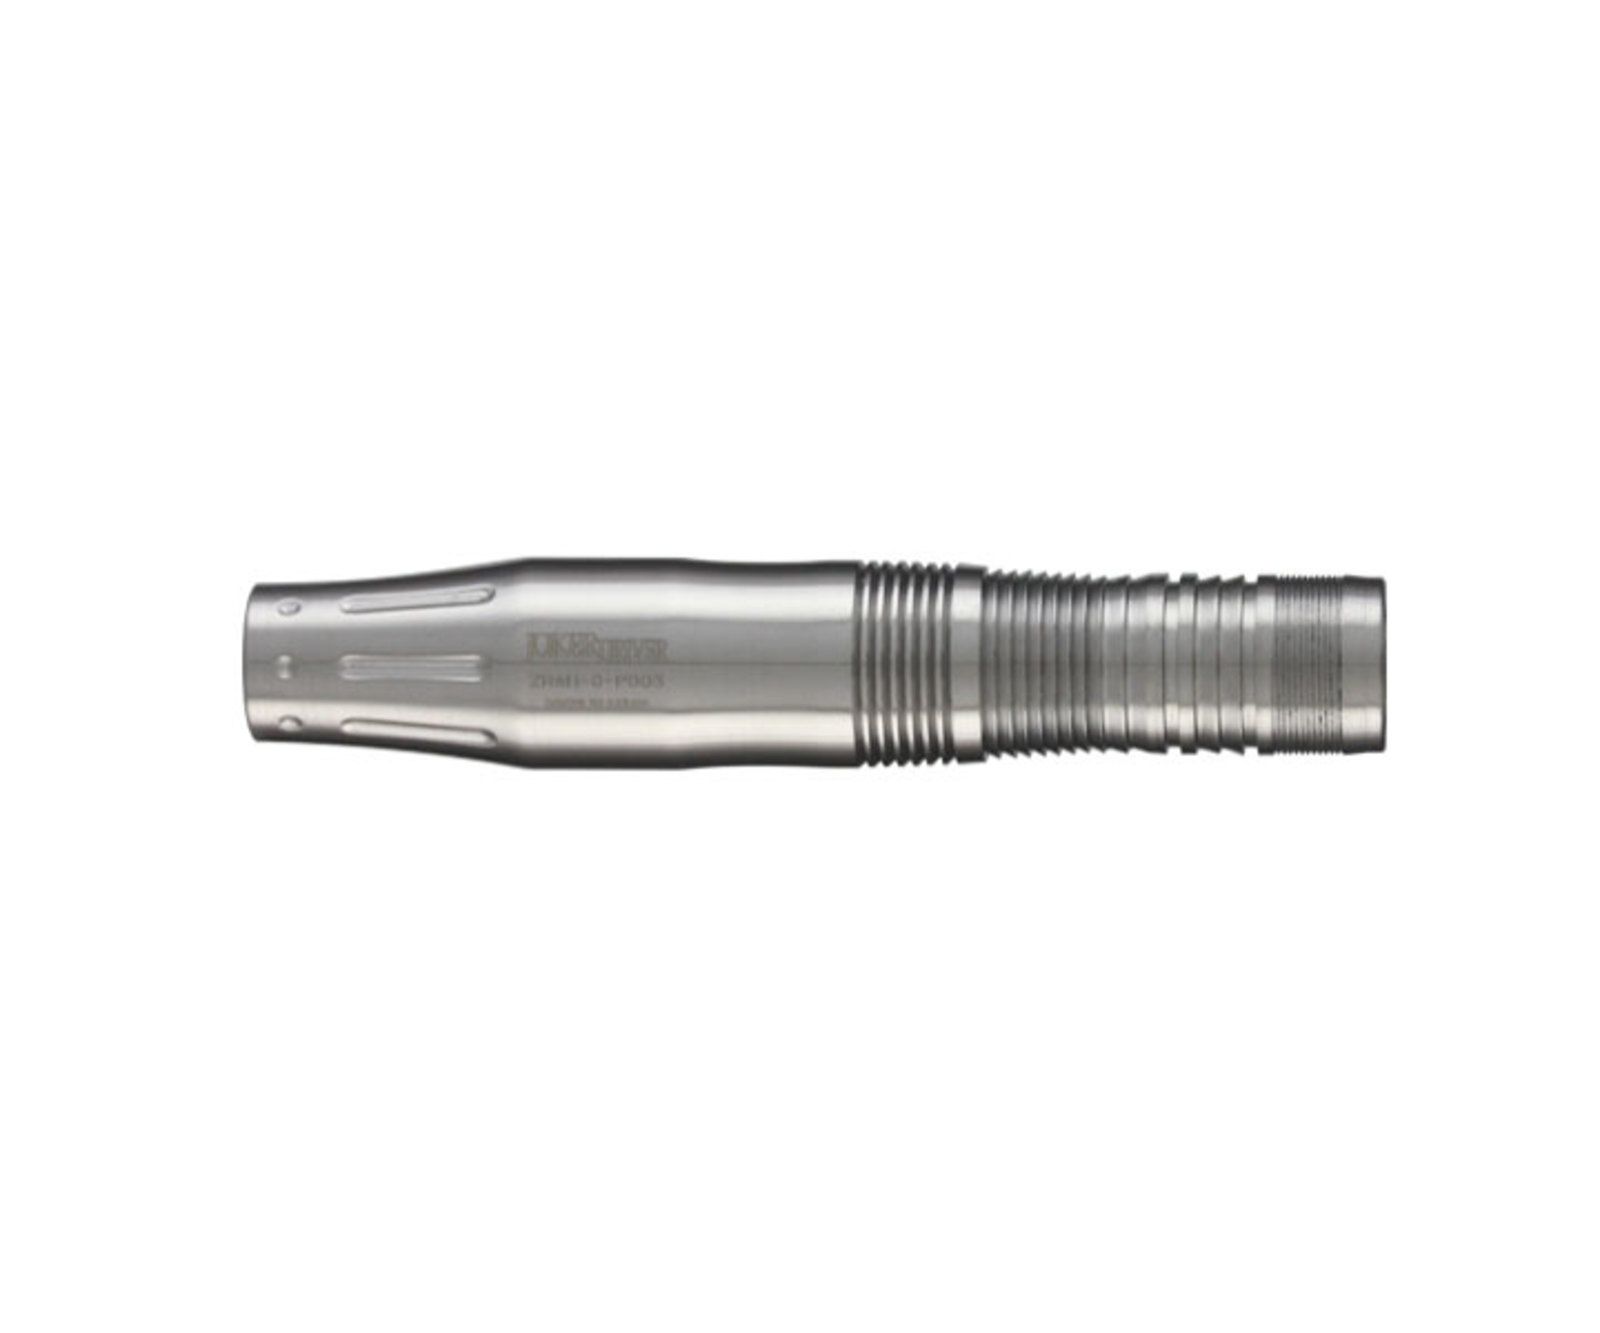
ダーツバレル【ジョーカードライバー】零-ZERO- RIE 2013 スタンダードポリッシュ
Brand: S-DARTS global
Category: Sporting Goods > Indoor Games > Throwing Darts > Dart Parts